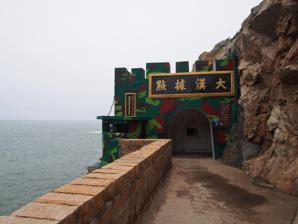
Building: Dahan Stronghold
Country: Unknown
Year built: 1976
Former fort in Nangan, Lienchiang, Taiwan Dahan Stronghold 大漢據點 Nangan , Lienchiang , Taiwan Dahan Stronghold Taiwan Coordinates 26°8′26.3″N 119°55′44.6″E / 26.140639°N 119.929056°E / 26.140639; 119.929056 Type fort Site history Built 29 March 1976 Built by Republic of China Armed Forces The Dahan Stronghold ( traditional Chinese : 大漢據點 ; simplified Chinese : 大汉据点 ; pinyin : Dàhàn Jùdiǎn ) is a former fort in Nangan Township , Lienchiang County , Taiwan . History The construction of the stronghold began in 1975 by the Republic of China Armed Forces and completed on 29 March 1976. After Matsu Islands was transferred from military to civilian, the structure was administered by Matsu National Scenic Area Administration and was redeveloped for tourism. Renovation was completed in 2006 and it was opened to the public on 10 February 2007. Architecture The stronghold consists of three levels, in which the upper level was for the military headquarter, middle level was for accommodation and machine gun reserves and the lower level was for anti-aircraft guns, briefing room and storerooms. It forms a tunnel with a width of 1.2-2 meters, height of 2 meters and length of 430 meters. See also List of tourist attractions in Taiwan References